Pencarrow Lighthouse

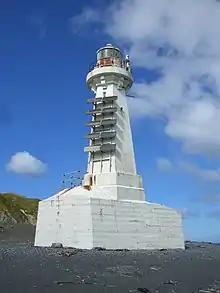
Upper lighthouse (decommissioned)

Pencarrow Lighthouse, also known as Pencarrow Head Lighthouse, is a decommissioned lighthouse at Pencarrow Head in the Wellington region of the North Island of New Zealand.